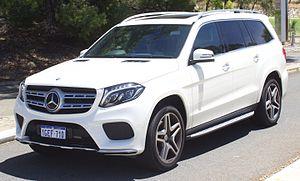
Le Mercedes-Benz Classe GLS est une gamme d'automobile SUV de prestige du constructeur allemand Mercedes-Benz. Dérivée de la Classe S Type 222, elle est lancée en 2016 puis un second modèle arrive fin 2019.